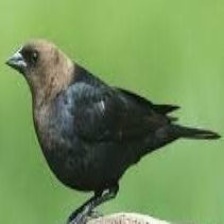
Species: BROWN HEADED COWBIRD
Scientific name: MOLOTHRUS ATER